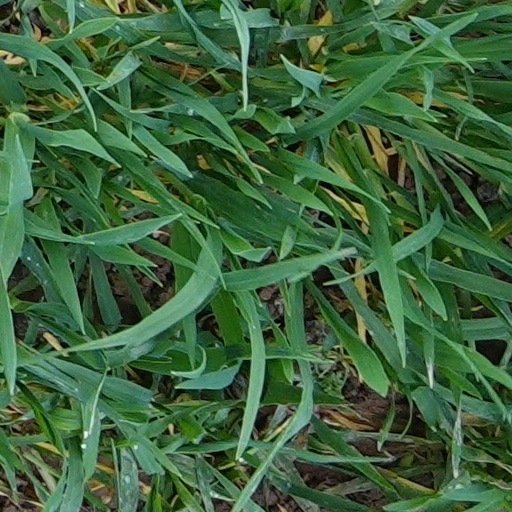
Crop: wheat